Sumanth Ashwin

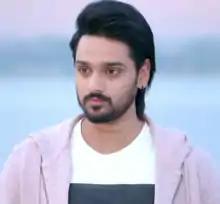
Ashwin in 2018

Sumanth Ashwin is an Indian actor who appears in Telugu films. He is the son of film producer and director M. S. Raju. Ashwin made his debut in 2012 with "Tuneega Tuneega," directed by his father, for which he won CineMAA Awards Best Male Debut.